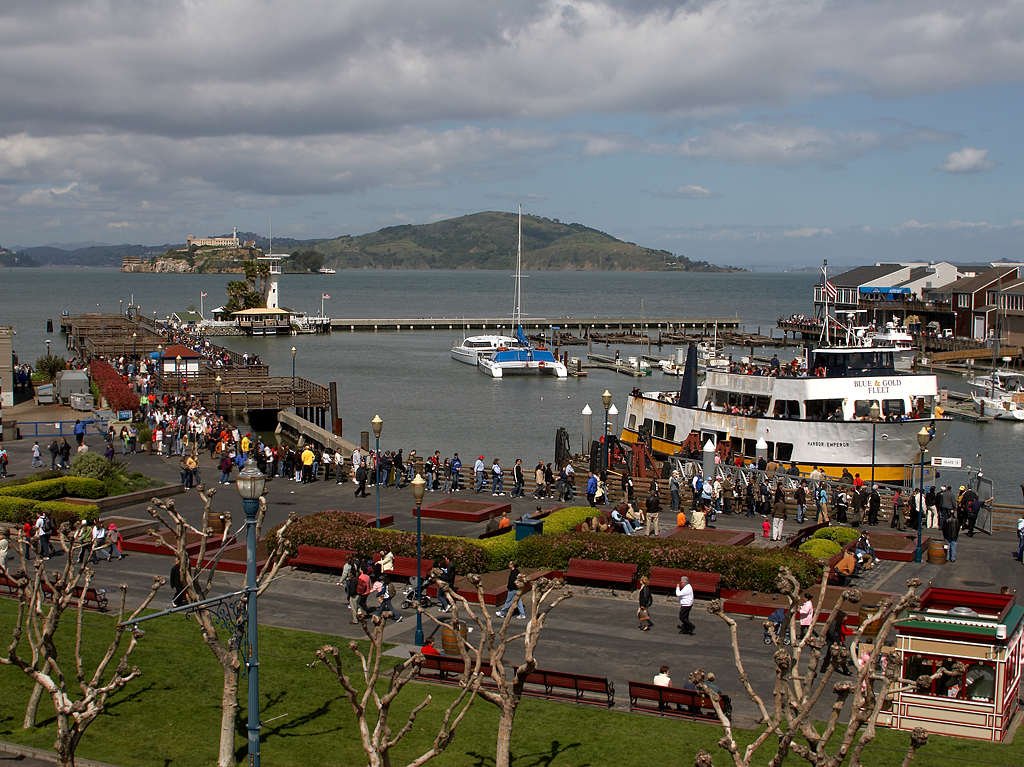
beach, sea, coast, dock, boardwalk, town, city, pier, walkway, cityscape, vacation, san francisco, vehicle, usa, bay, harbor, marina, port, california, waterway, body of water, boats, cruise ship, alcatraz, passenger ship, aerial photography, fishermans wharf, san franzisko